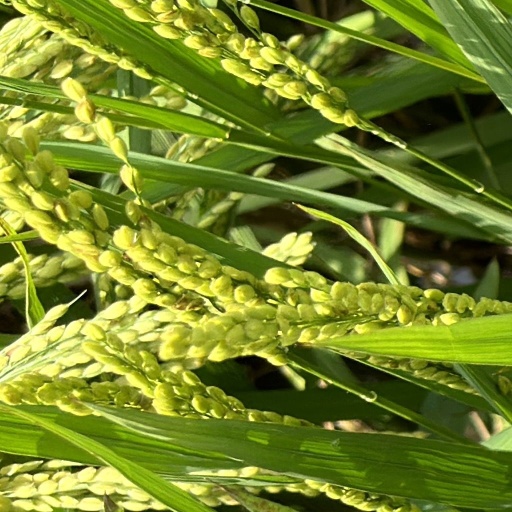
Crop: rice